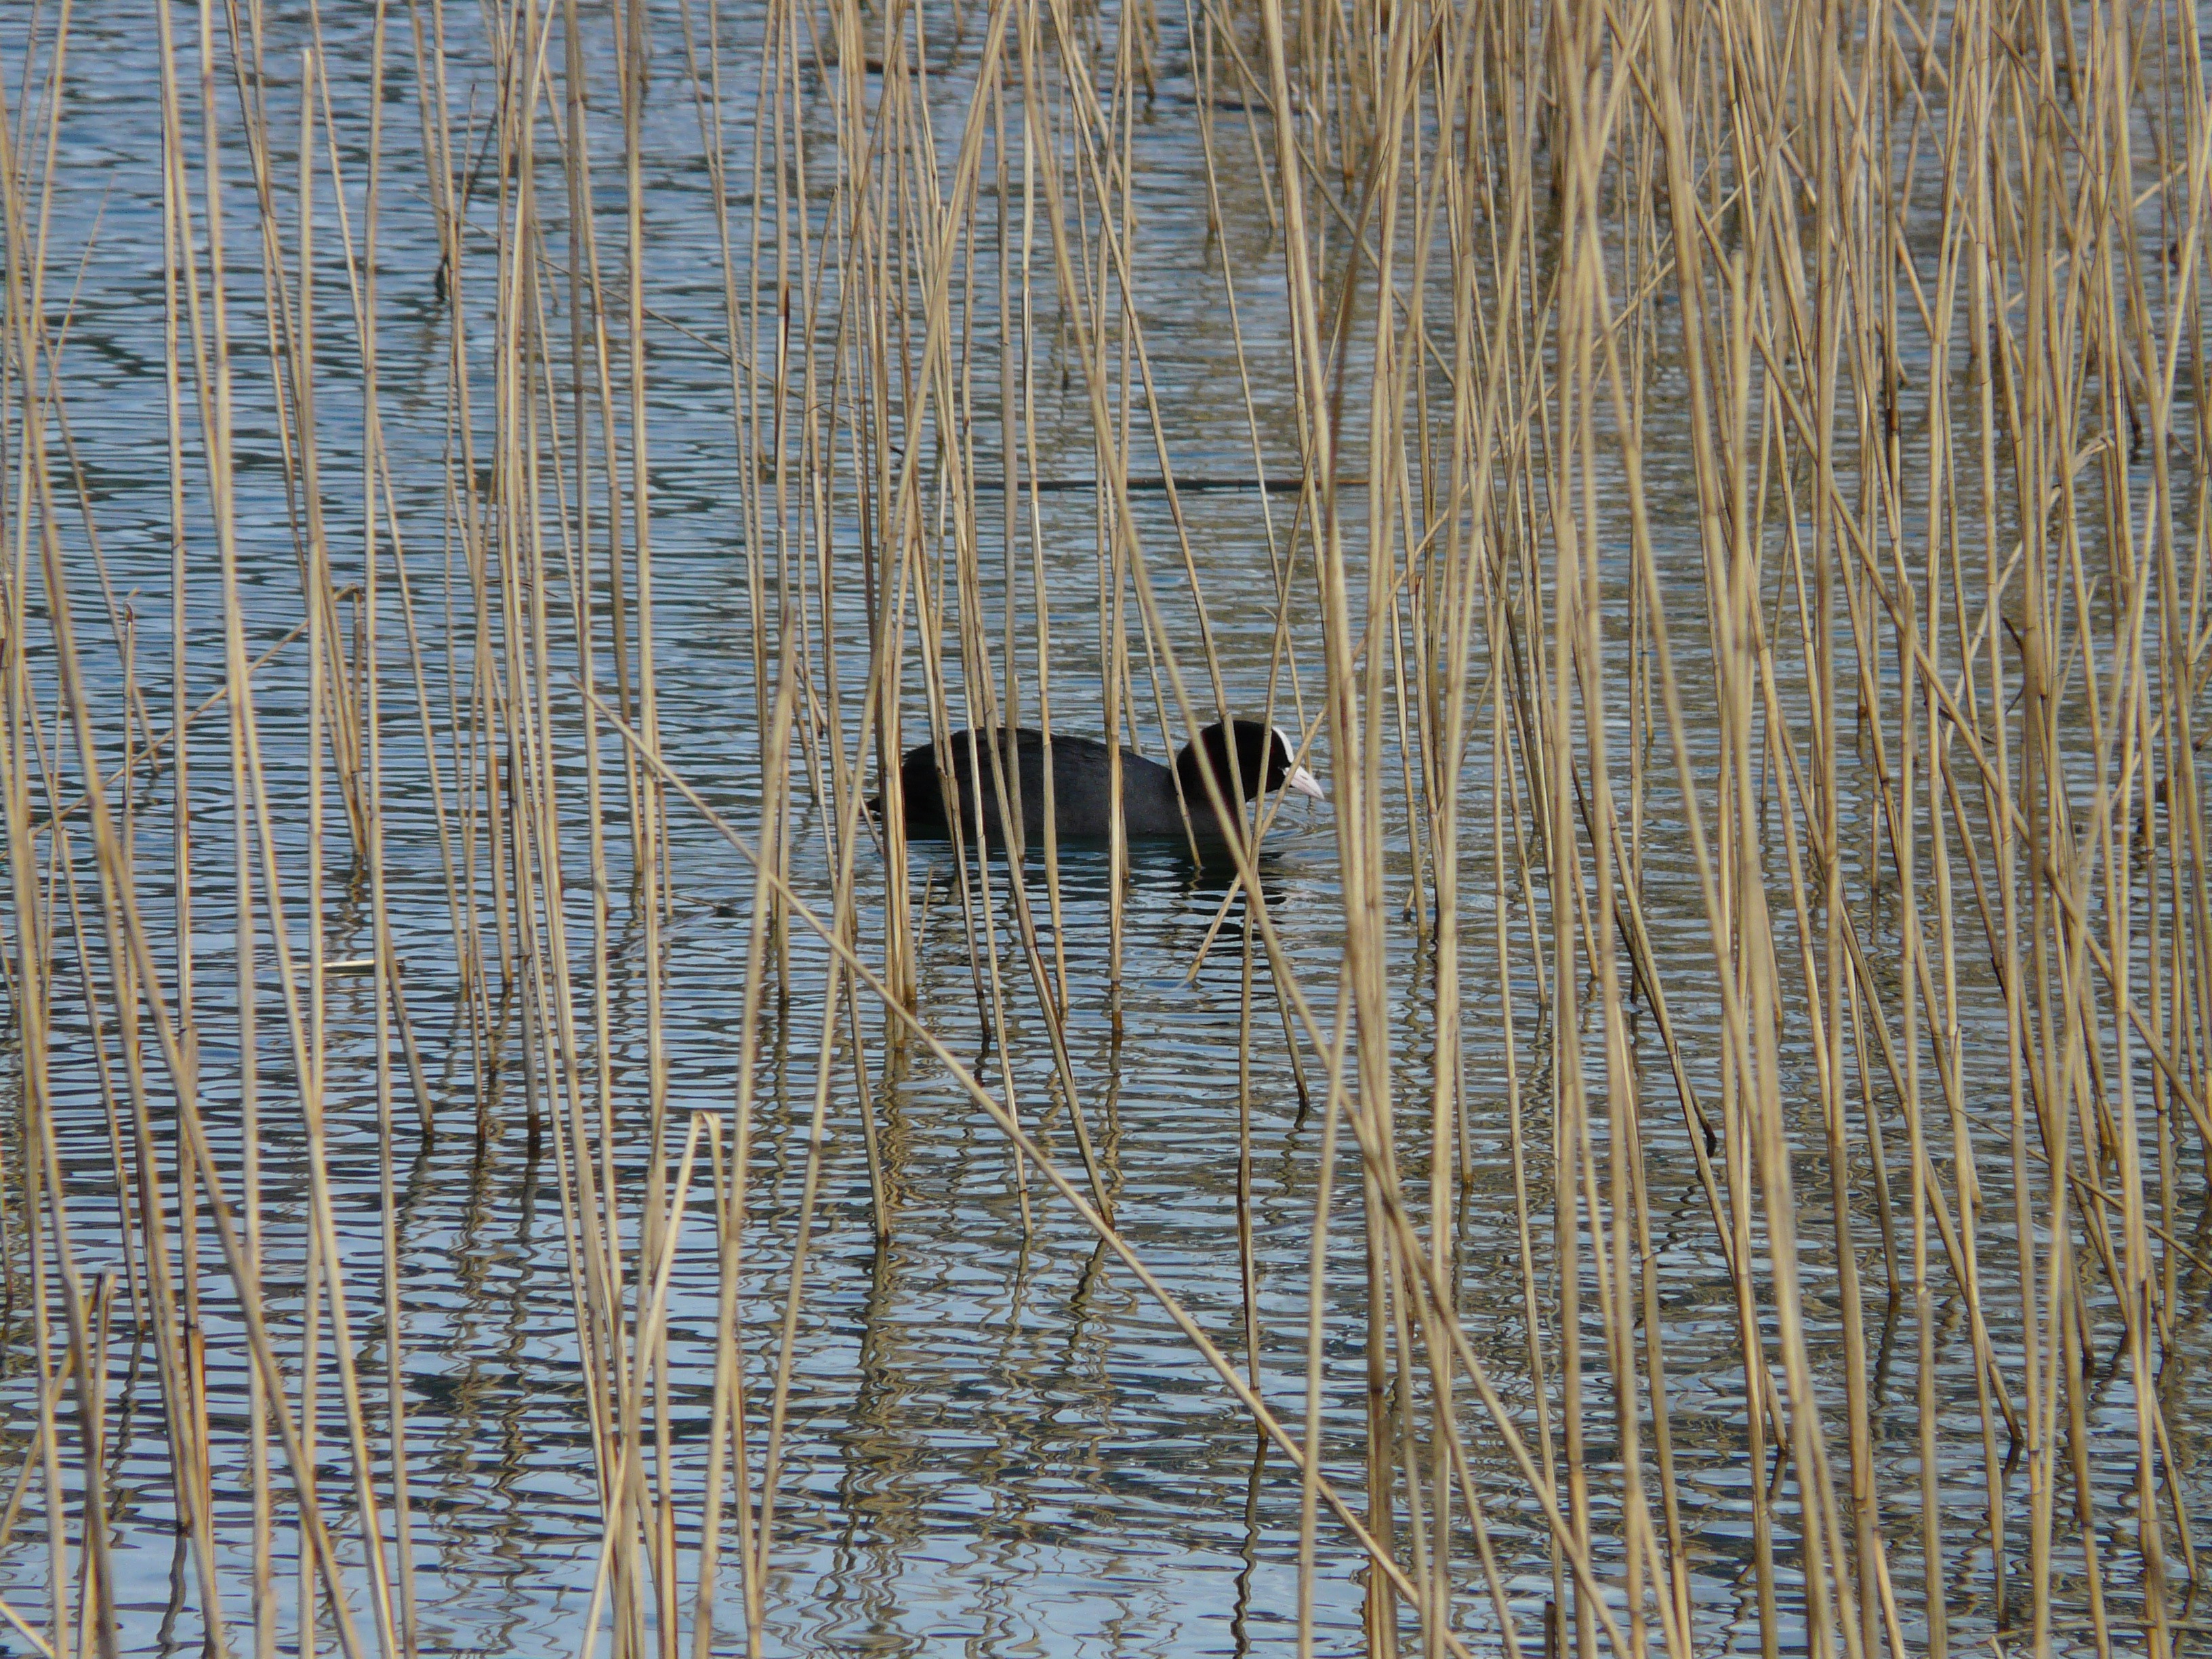
water, swamp, wood, reed, pond, wildlife, swim, reflection, fauna, hidden, coot, cover, phragmites australis, phragmites communis, fulica atra